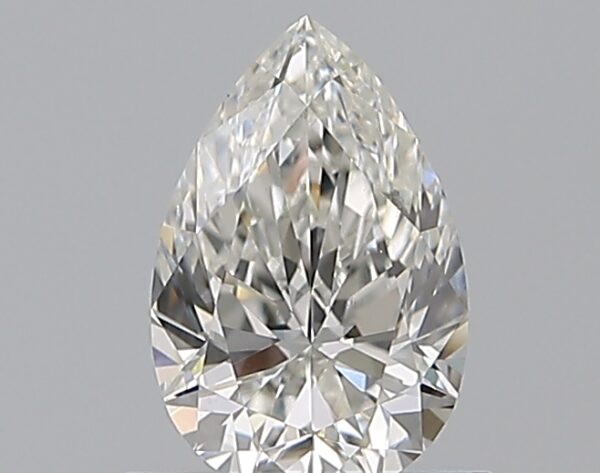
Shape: pear
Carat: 0.72
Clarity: VS2
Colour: G
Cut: EX
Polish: EX
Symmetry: EX
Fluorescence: N
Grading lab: GIA
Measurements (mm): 7.54 x 4.95 x 3.15